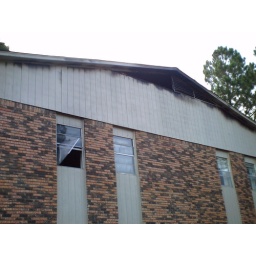
This building caught on fire due to a candle left burning by the curtains.